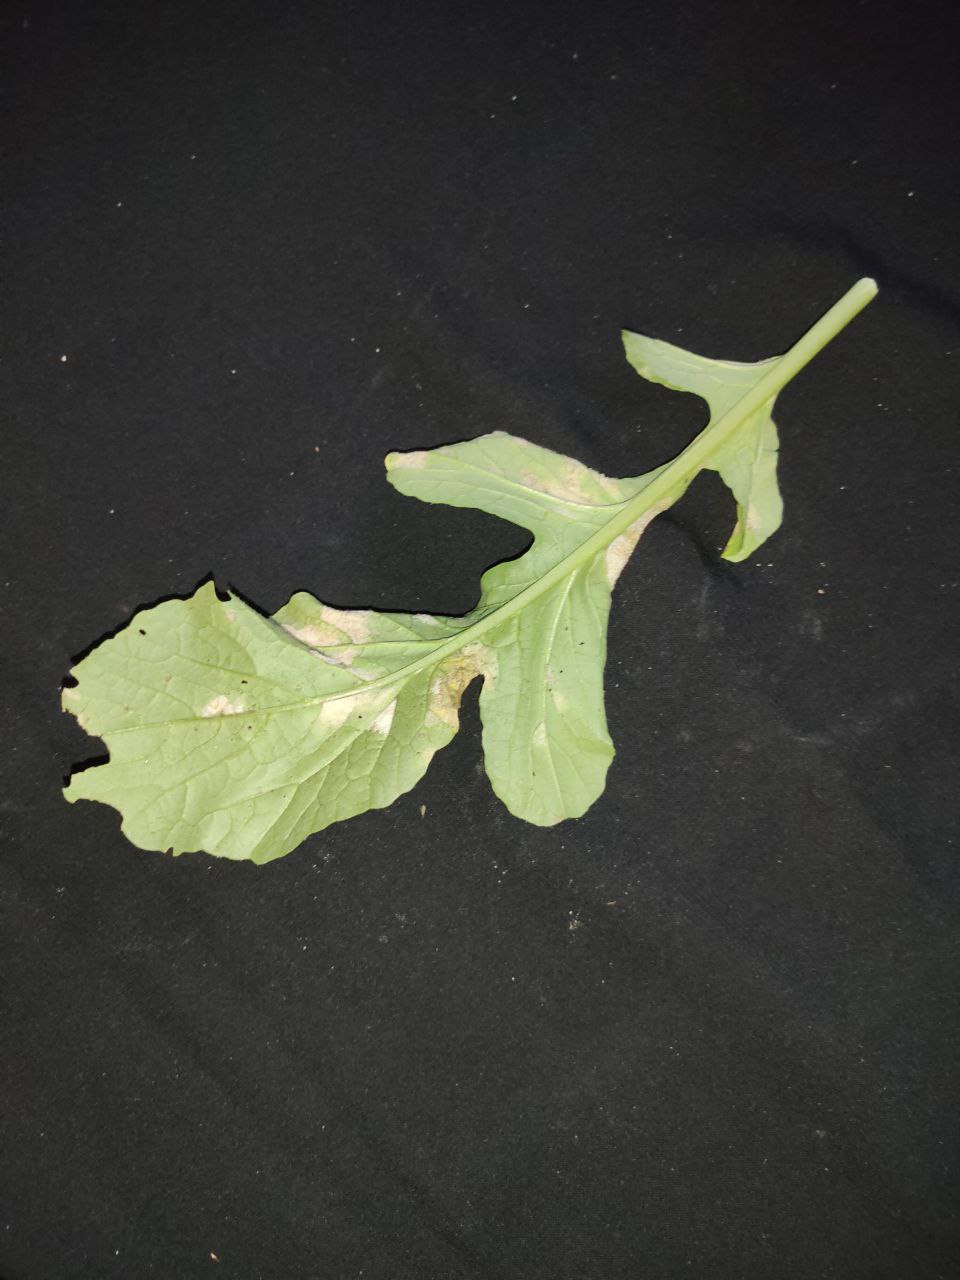
Label: Mosaic virus